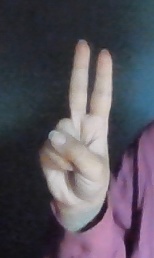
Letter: taa